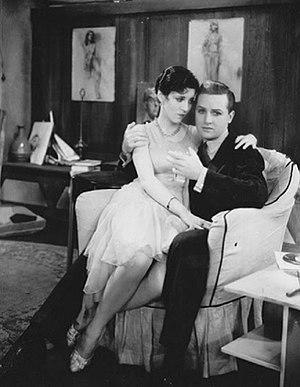
Morgan Farley, né le 3 octobre 1898 à Mamaroneck et mort le 11 octobre 1988 à Los Angeles, est un acteur américain.